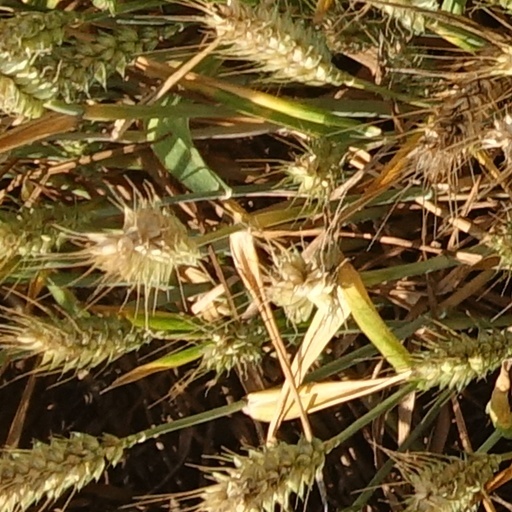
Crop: wheat